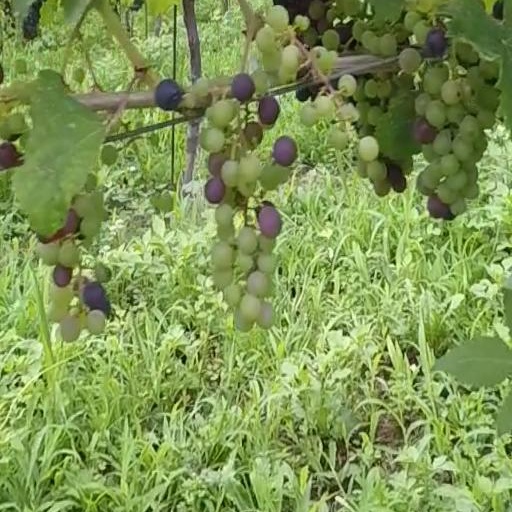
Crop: grape